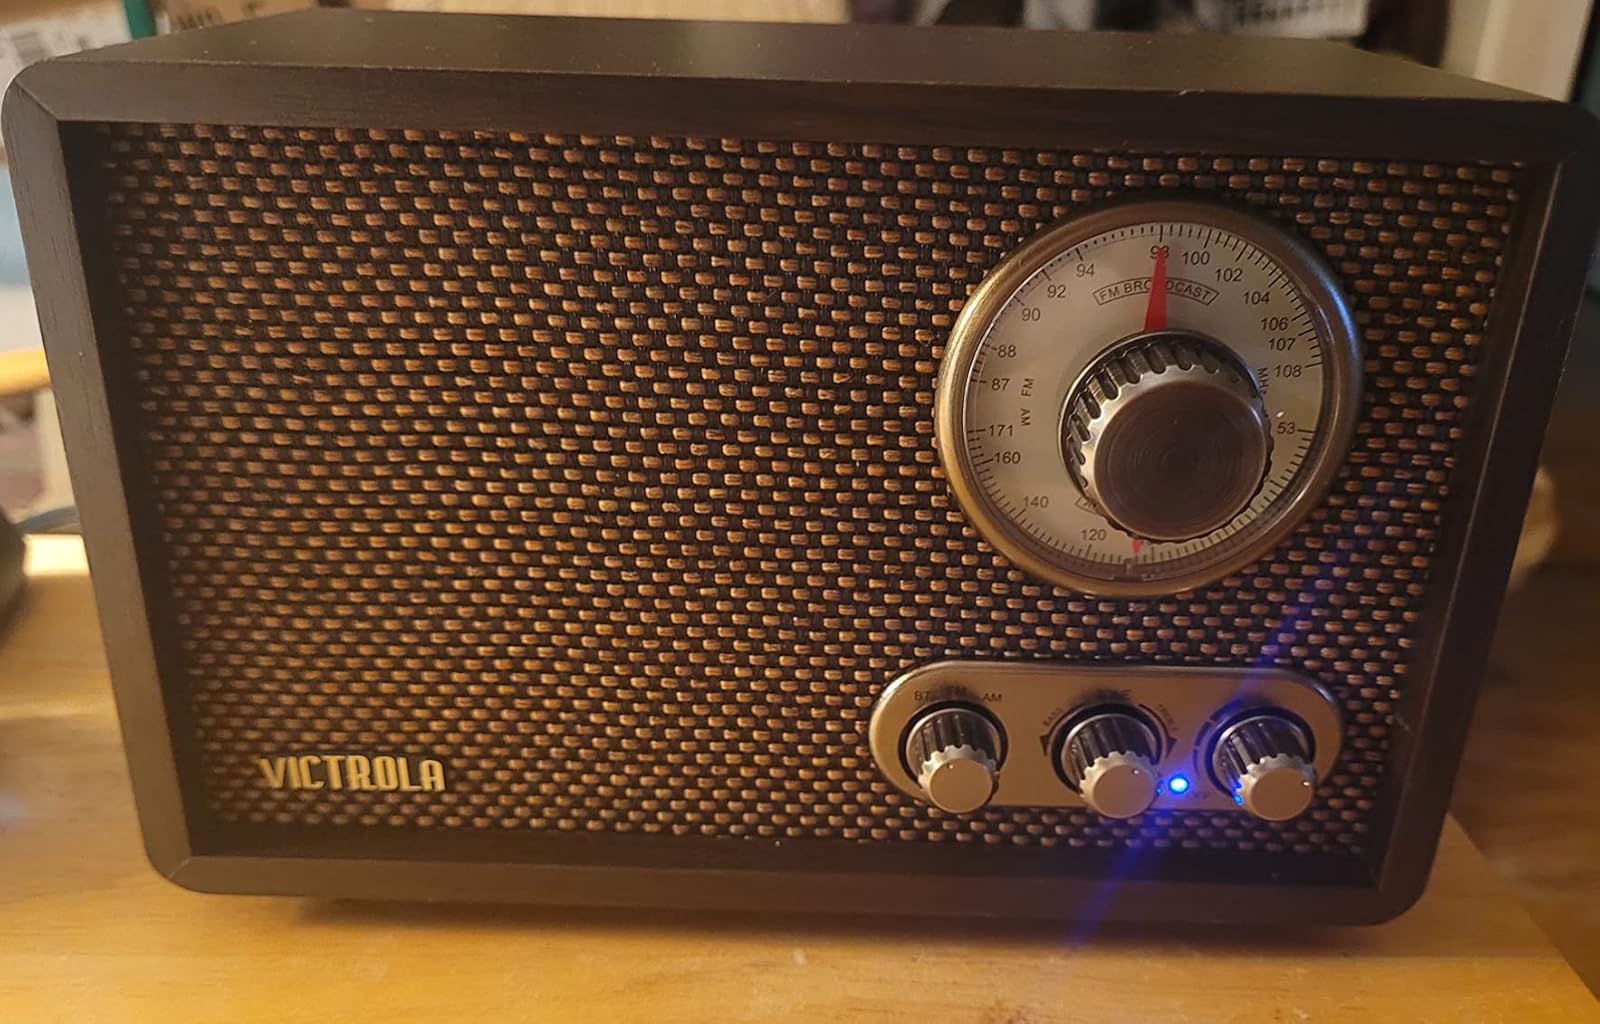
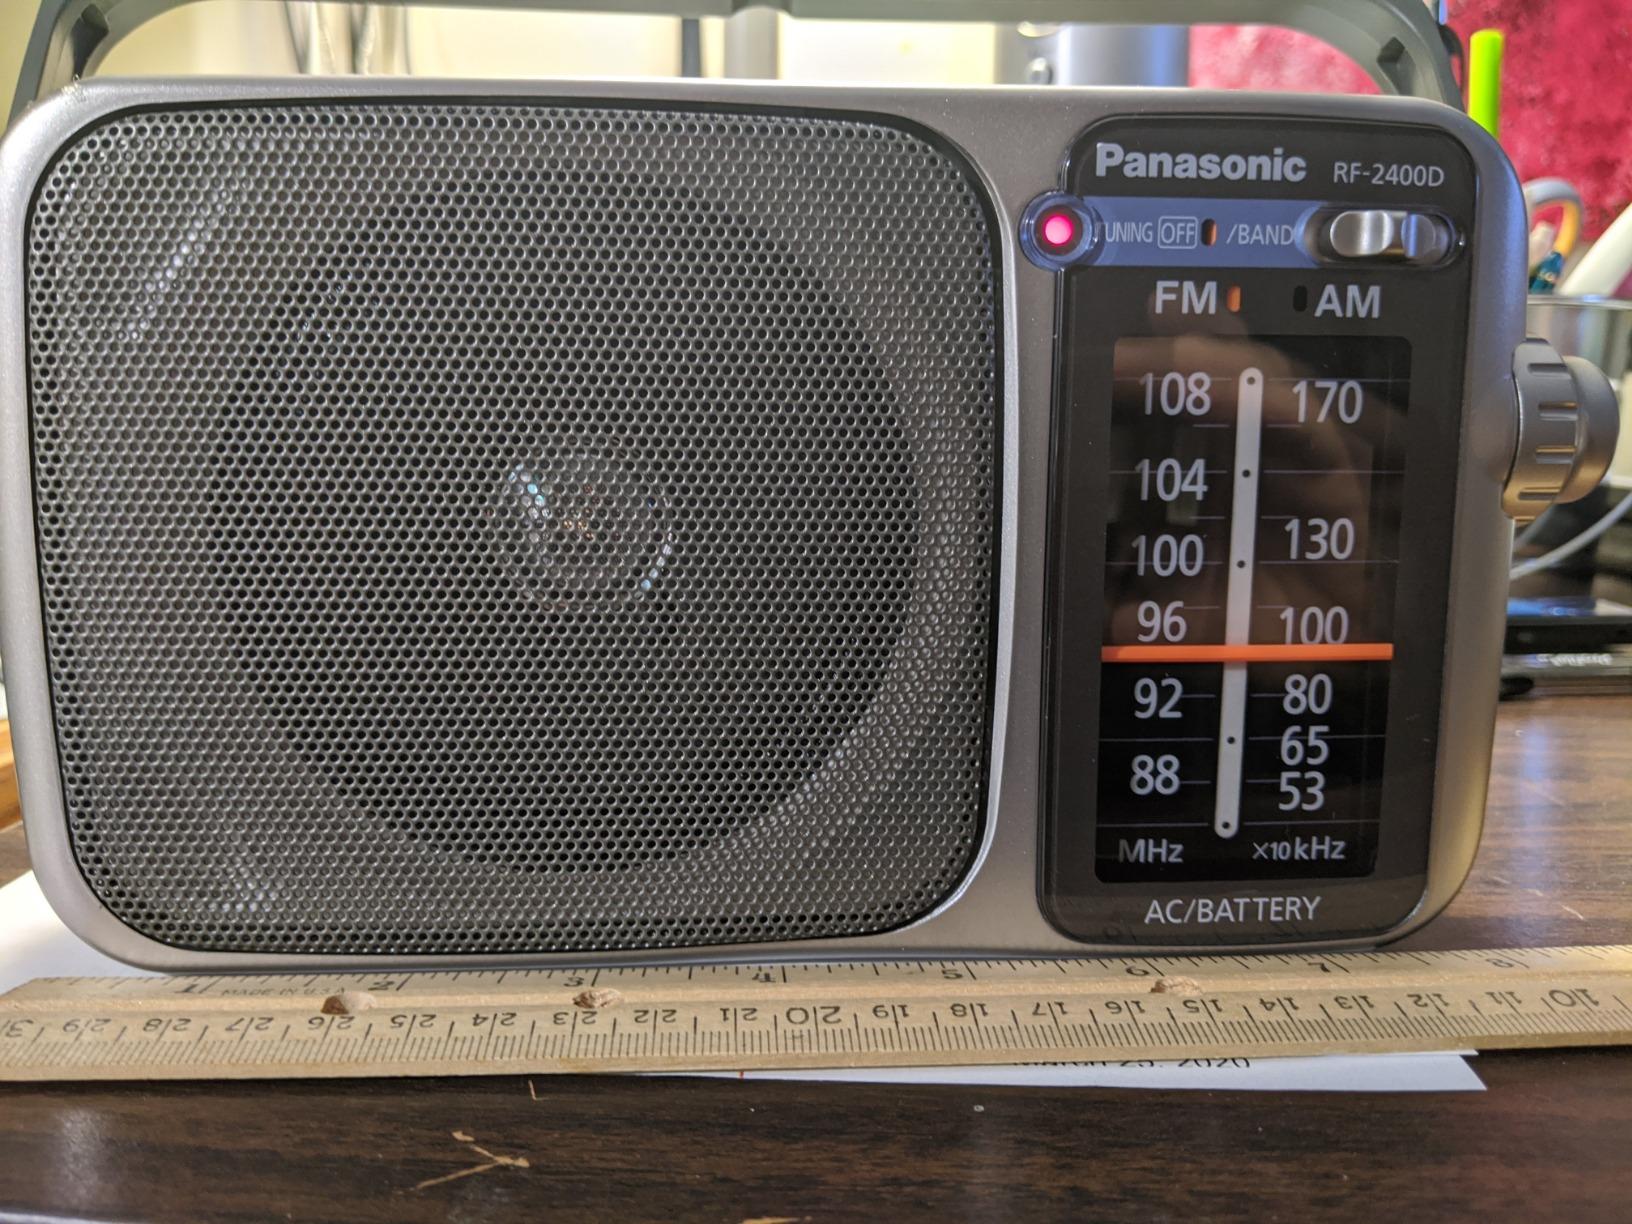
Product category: radio
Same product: no